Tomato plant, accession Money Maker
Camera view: tilt-top (135 deg); turntable rotation: 180 degrees
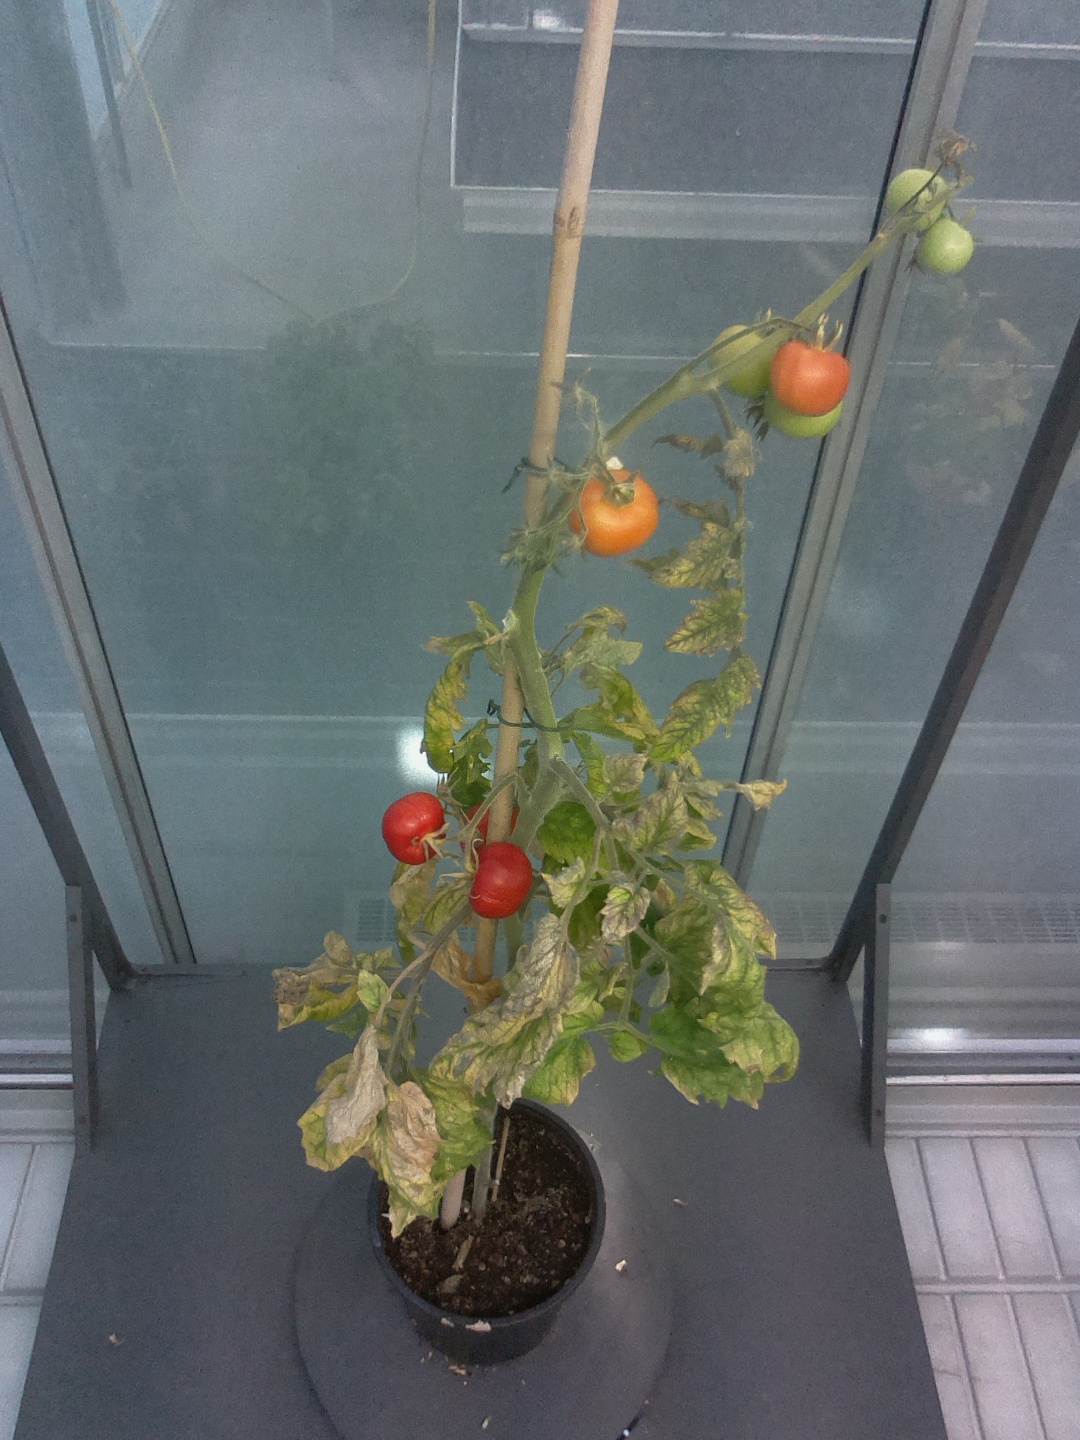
BBCH growth stage 85: 50%-60% of fruits show typical fully ripe color